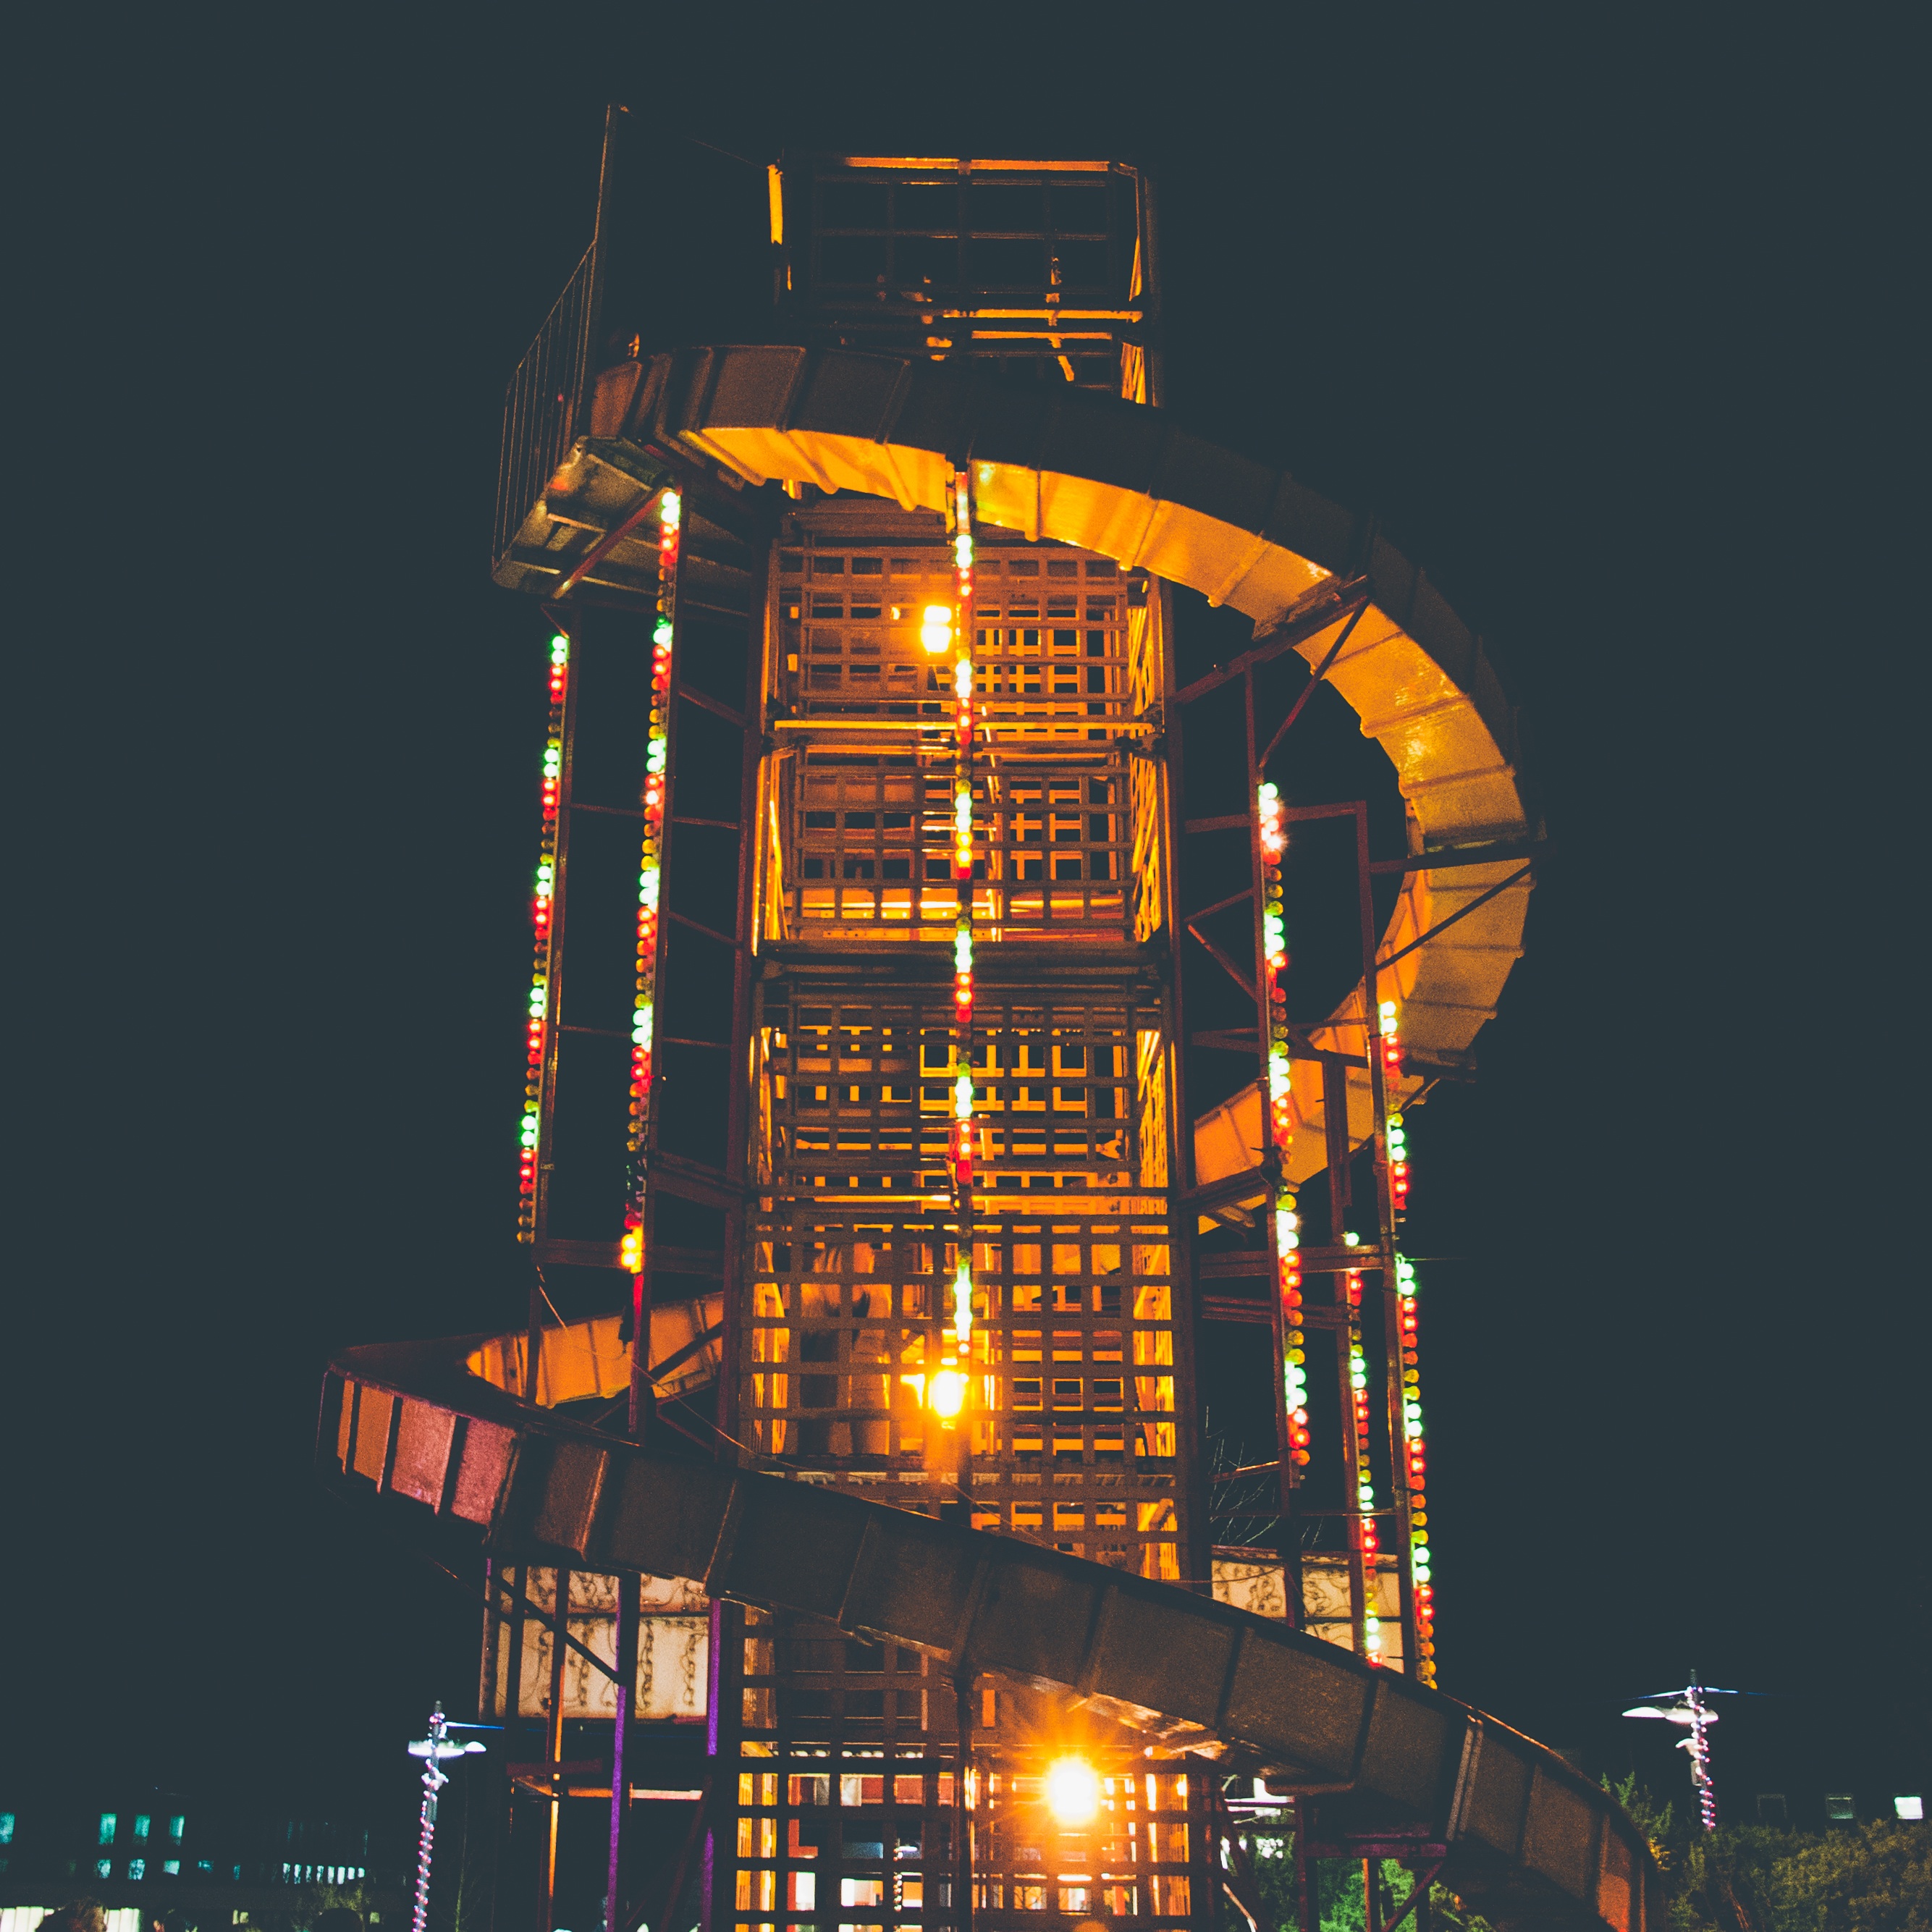
tower, lighting, illustration